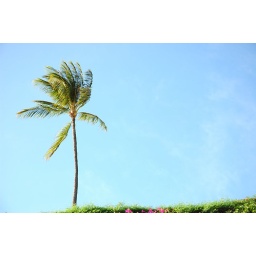
Shot of a lone palm tree on top of a hill at some beach in Maui